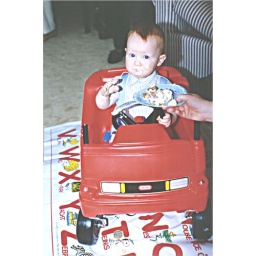
dave at 1 in car with cake